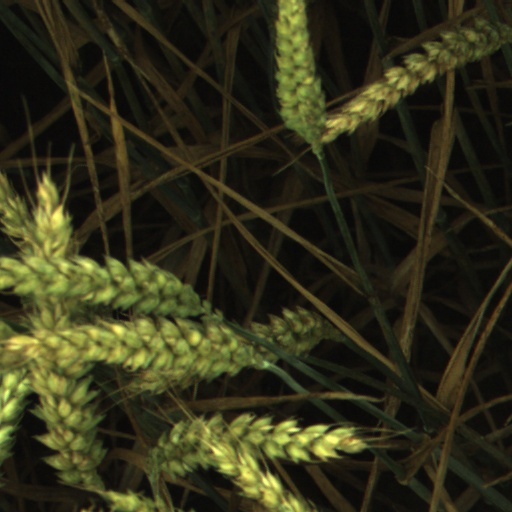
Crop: wheat